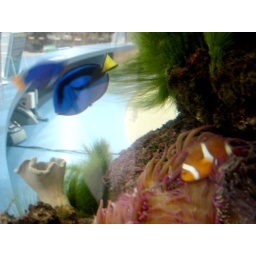
A desk attended by tropical fish *shifty eyes*